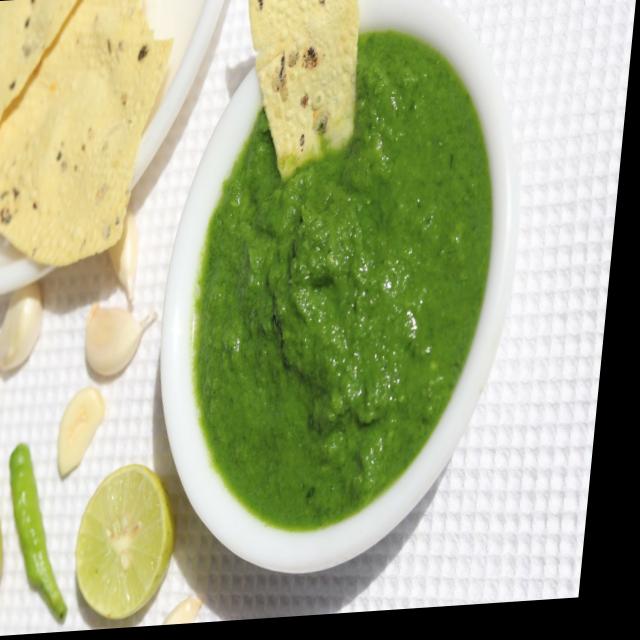
Dish: green_chutney